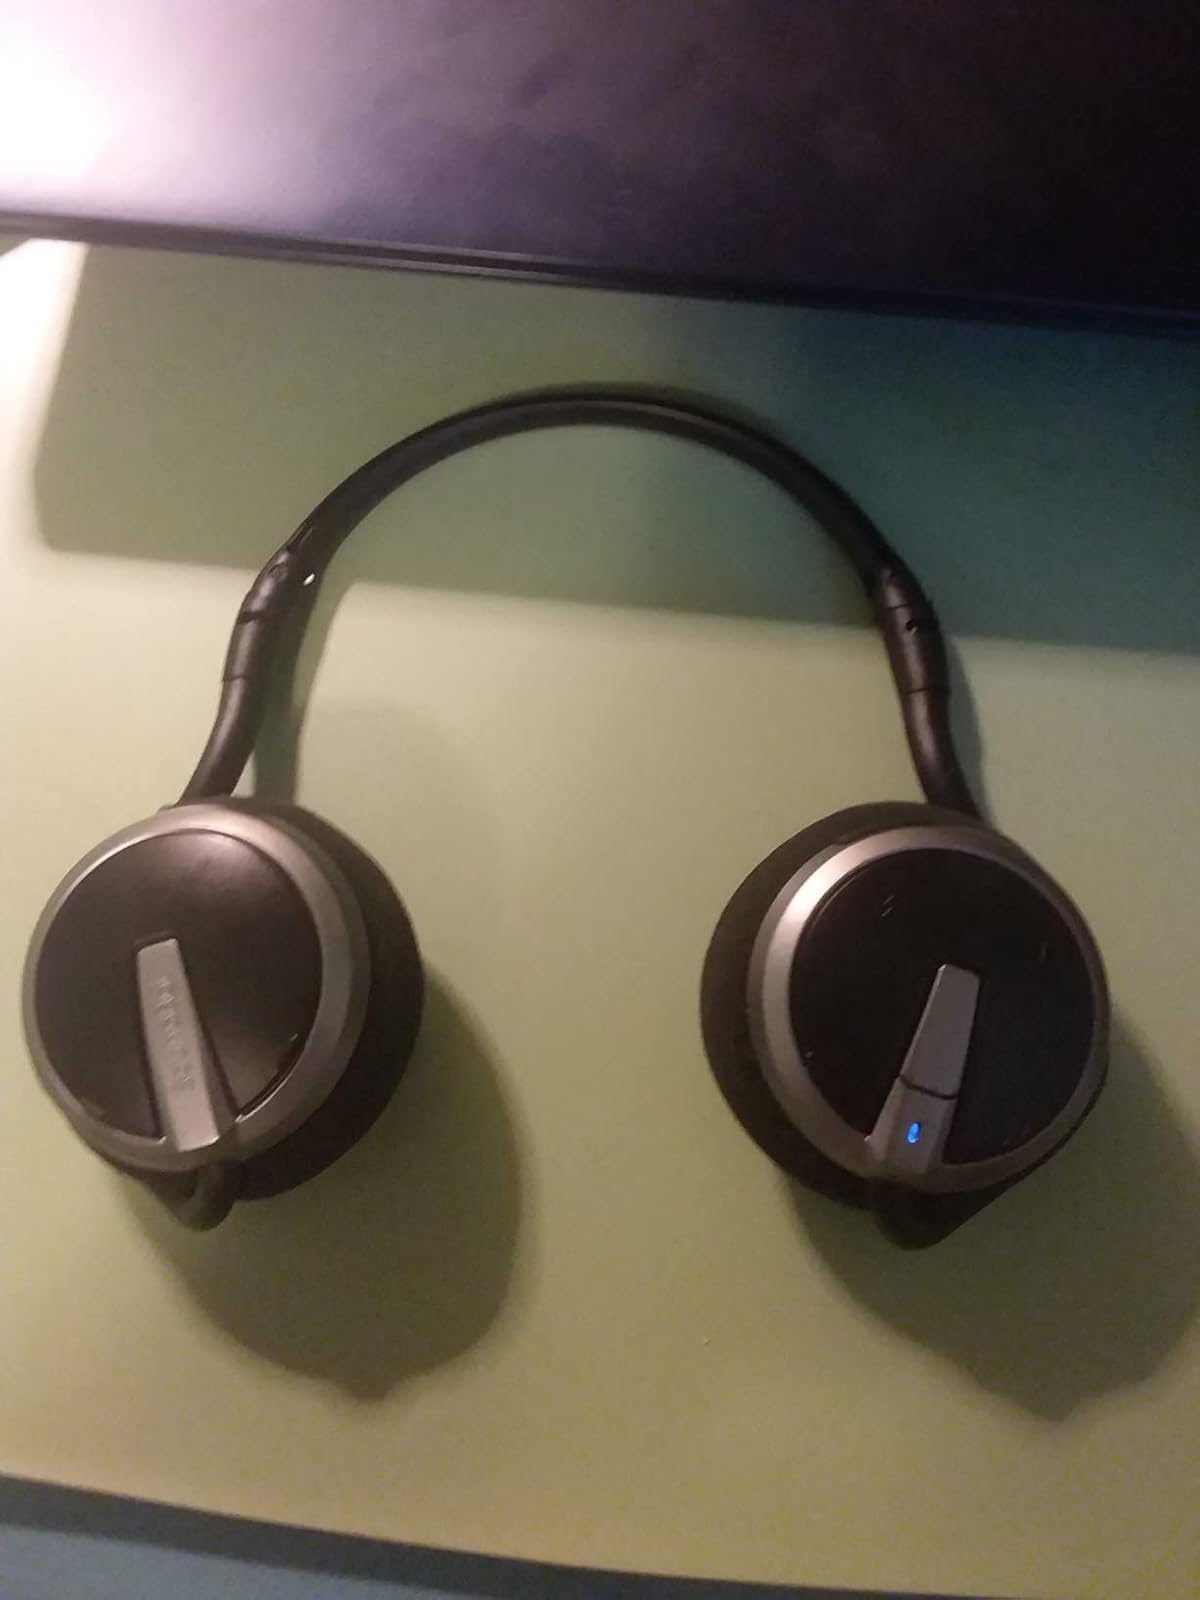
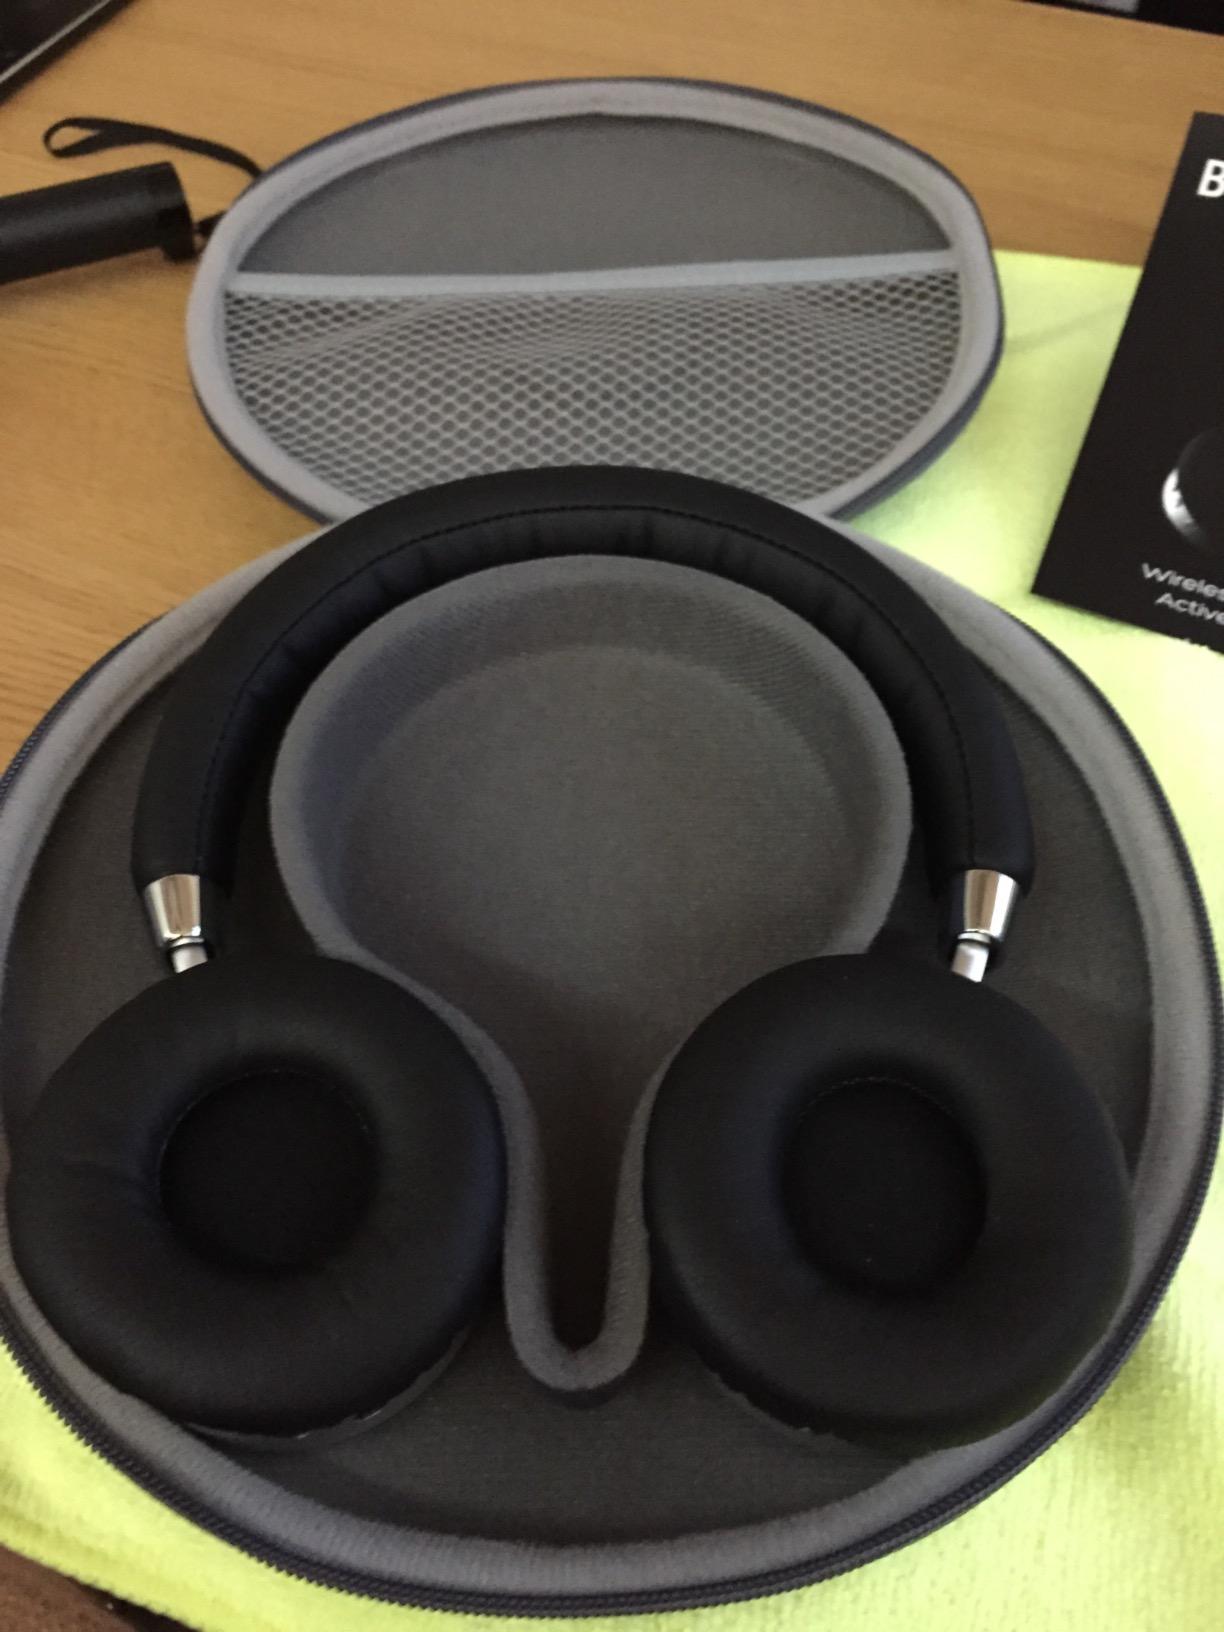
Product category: headphones
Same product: no